Rock music in Australia

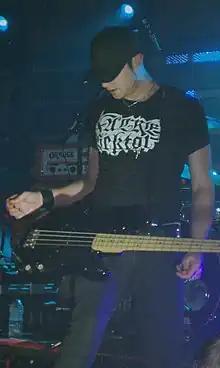
Pendulum bassist Gareth McGrillen. The band mixes numerous genres, including electronic.

The first popular Australian rock song to resemble contemporary dance music was the funky The Real Thing (1969) by Russell Morris. The high beats per minute blip of mainstream Electronic music in Australia appeared in the early 1980s with Severed Heads' "Lamborghini". Severed Heads formed in 1979 and were the first electronic group to play the Big Day Out. The band achieved long-term success, winning an ARIA Award in 2005 for "Best Original Soundtrack" for "The Illustrated Family Doctor", where lead singer Tom Ellard said the band would never fit into mainstream music.